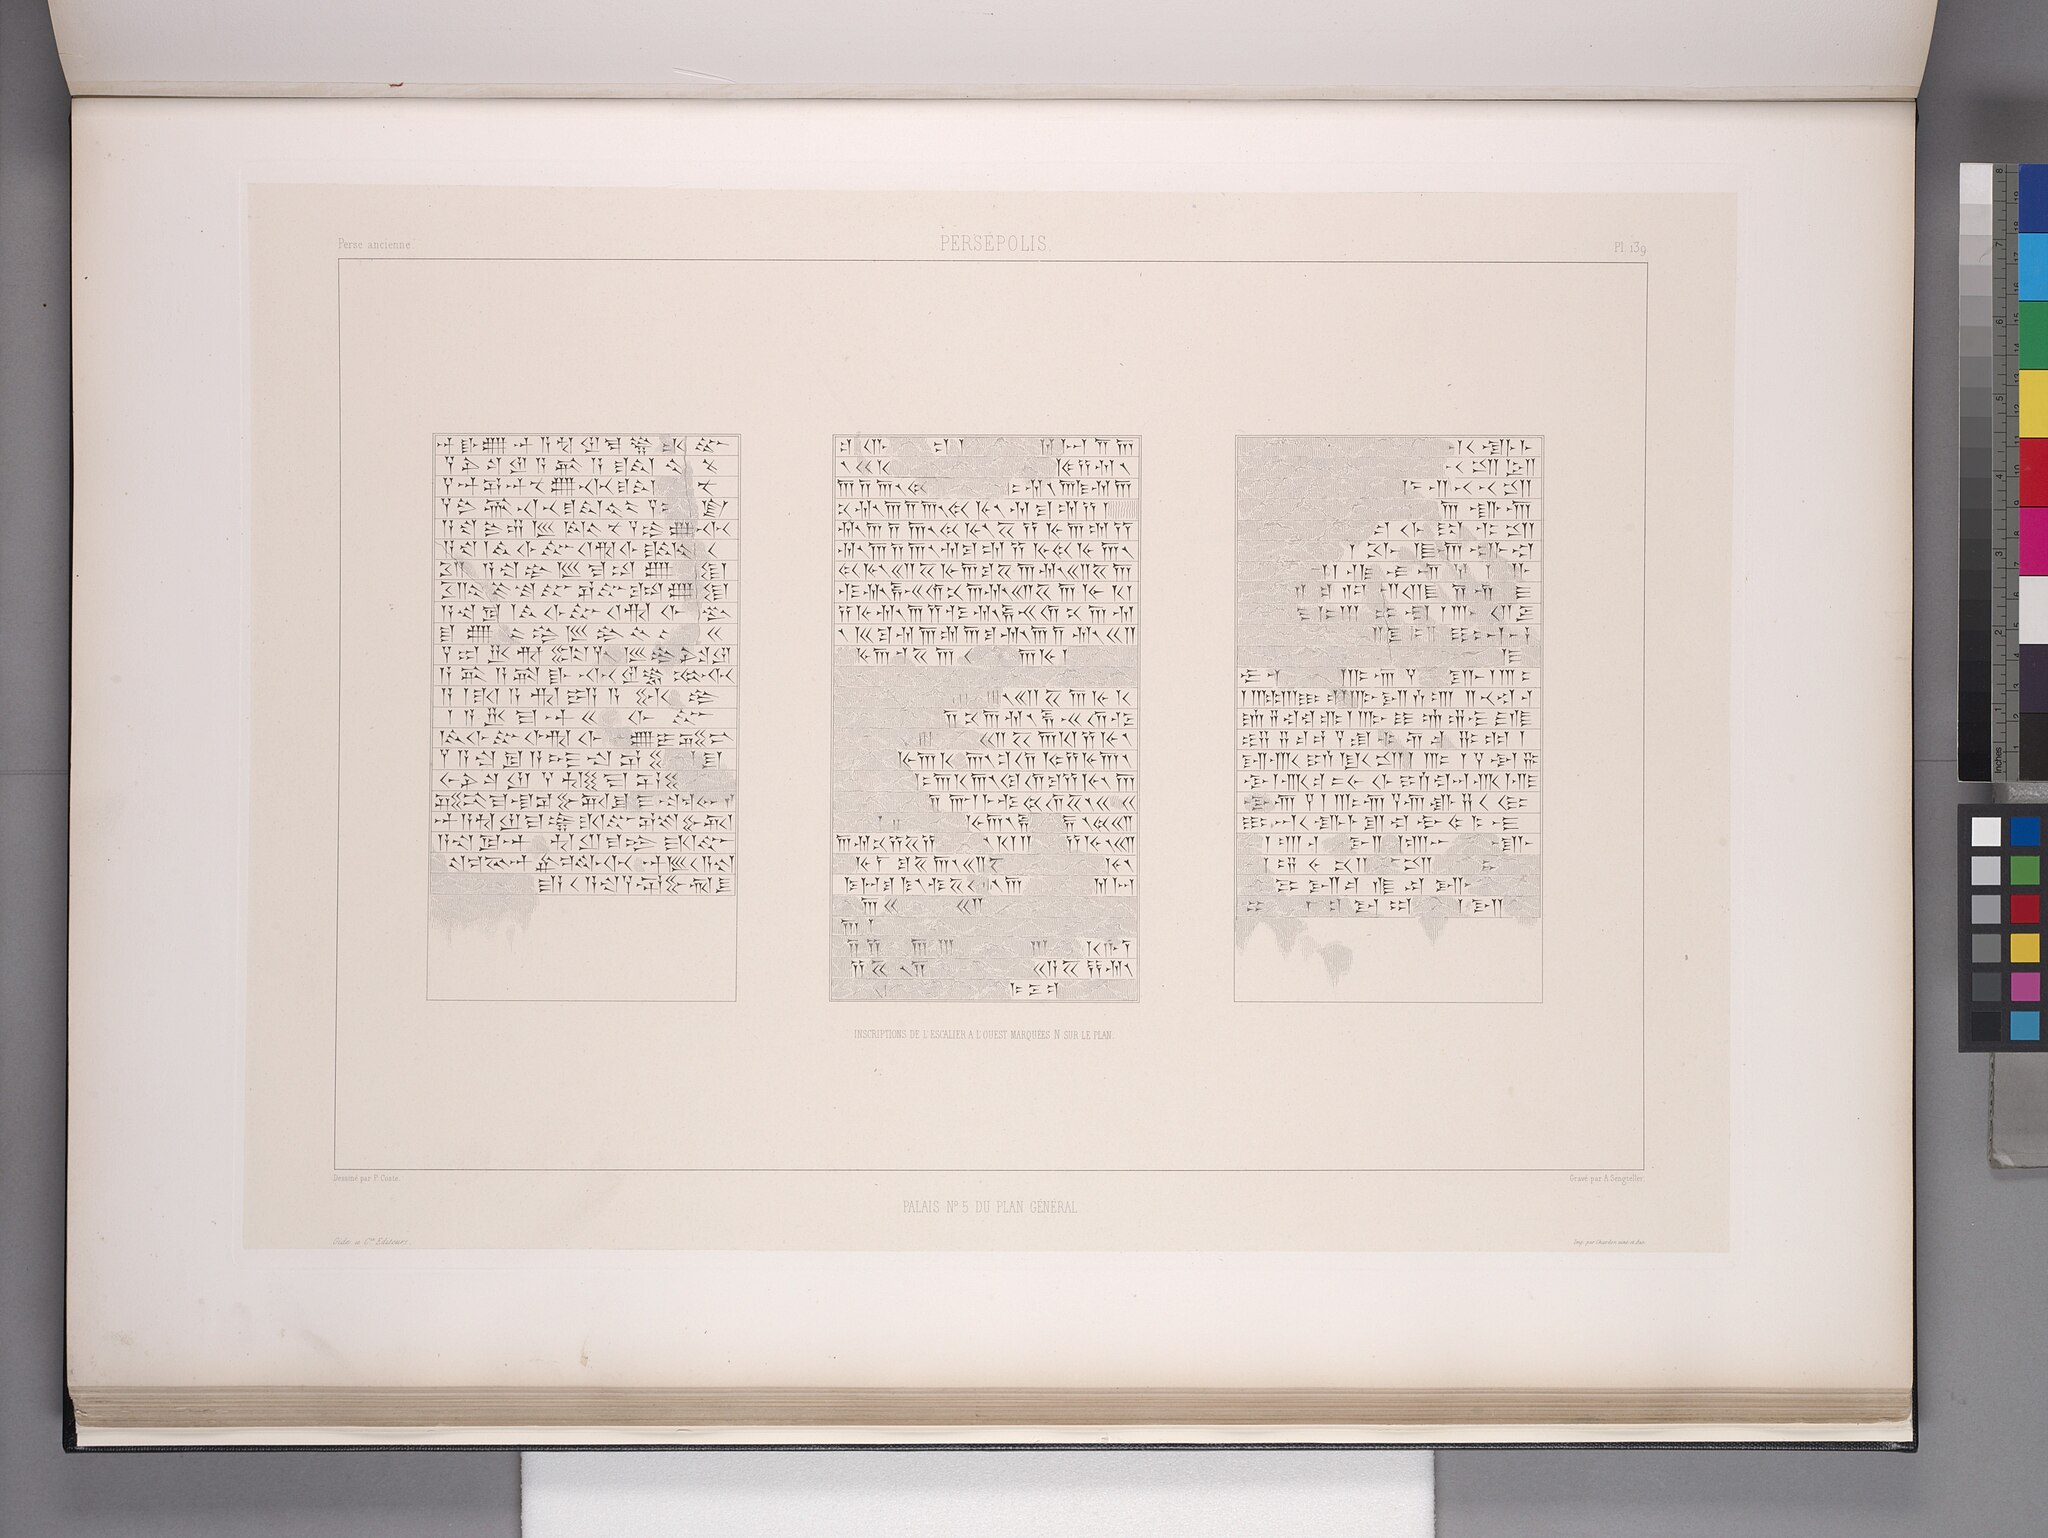
Title: Persépolis. Palais no. 5 du plan général. Inscriptions de l'escalier de l'ouest marquées N sur le plan (NYPL b12482496-1542853)
Description: Persépolis. Palais no. 5 du plan général. Inscriptions de l'escalier de l'ouest marquées N sur le plan
Date: 1851
Categories: Images uploaded by Fæ, PD-old-100-expired, PD-scan (PD-old-auto-expired), Images from the New York Public Library, CC-PD-Mark, Media needing category review as of 27 October 2016, NYPL General Research Division, Persepolis in the 19th century, Voyage en Perse, PD-old missing SDC copyright status, Illustrations of Persepolis, Illustrations of Hadish Palace of Xerxes I